Gdynia Pogórze railway station

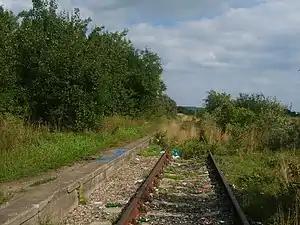

Gdynia Pogórze is a PKP freight railway station in Gdynia (Pomeranian Voivodeship), Poland.